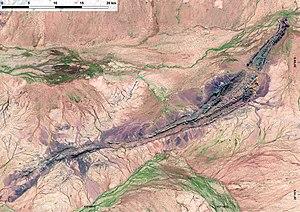
Le Gneiss de Narryer est un complexe géologique du Craton de Yilgarn en Australie occidentale, qui est composé d'un terrane lui même formé d'un mélange tectonique entrelacé et polydéformé de granite, d'intrusions mafiques et de roches métasédimentaires datées entre -3,6 et -3,3 Ga.
Les zircons hadéens constituent le matériau crustal le plus ancien de la Terre à l'Hadéen, il y a environ 4 milliards d'années. Le zircon est un minéral couramment utilisé pour la datation radiométrique, car il est très résistant aux changements chimiques et apparaît sous forme de petits cristaux ou grains dans la plupart des roches hôtes ignées et métamorphiques. Ils sont datés entre -3,8 Ga et -4,4 Ga pour les plus vieux, cela correspond à une époque très proche de la formation de la Terre.